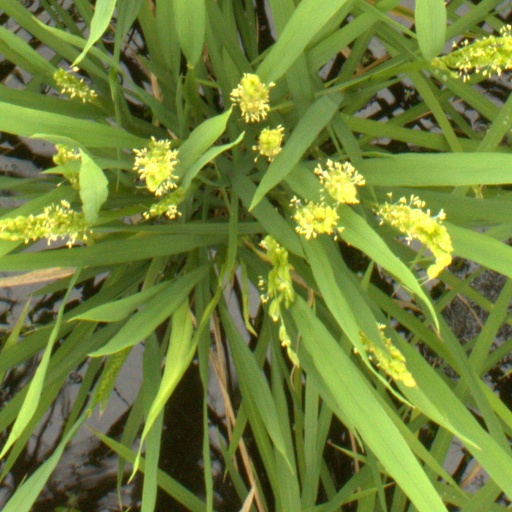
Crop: rice